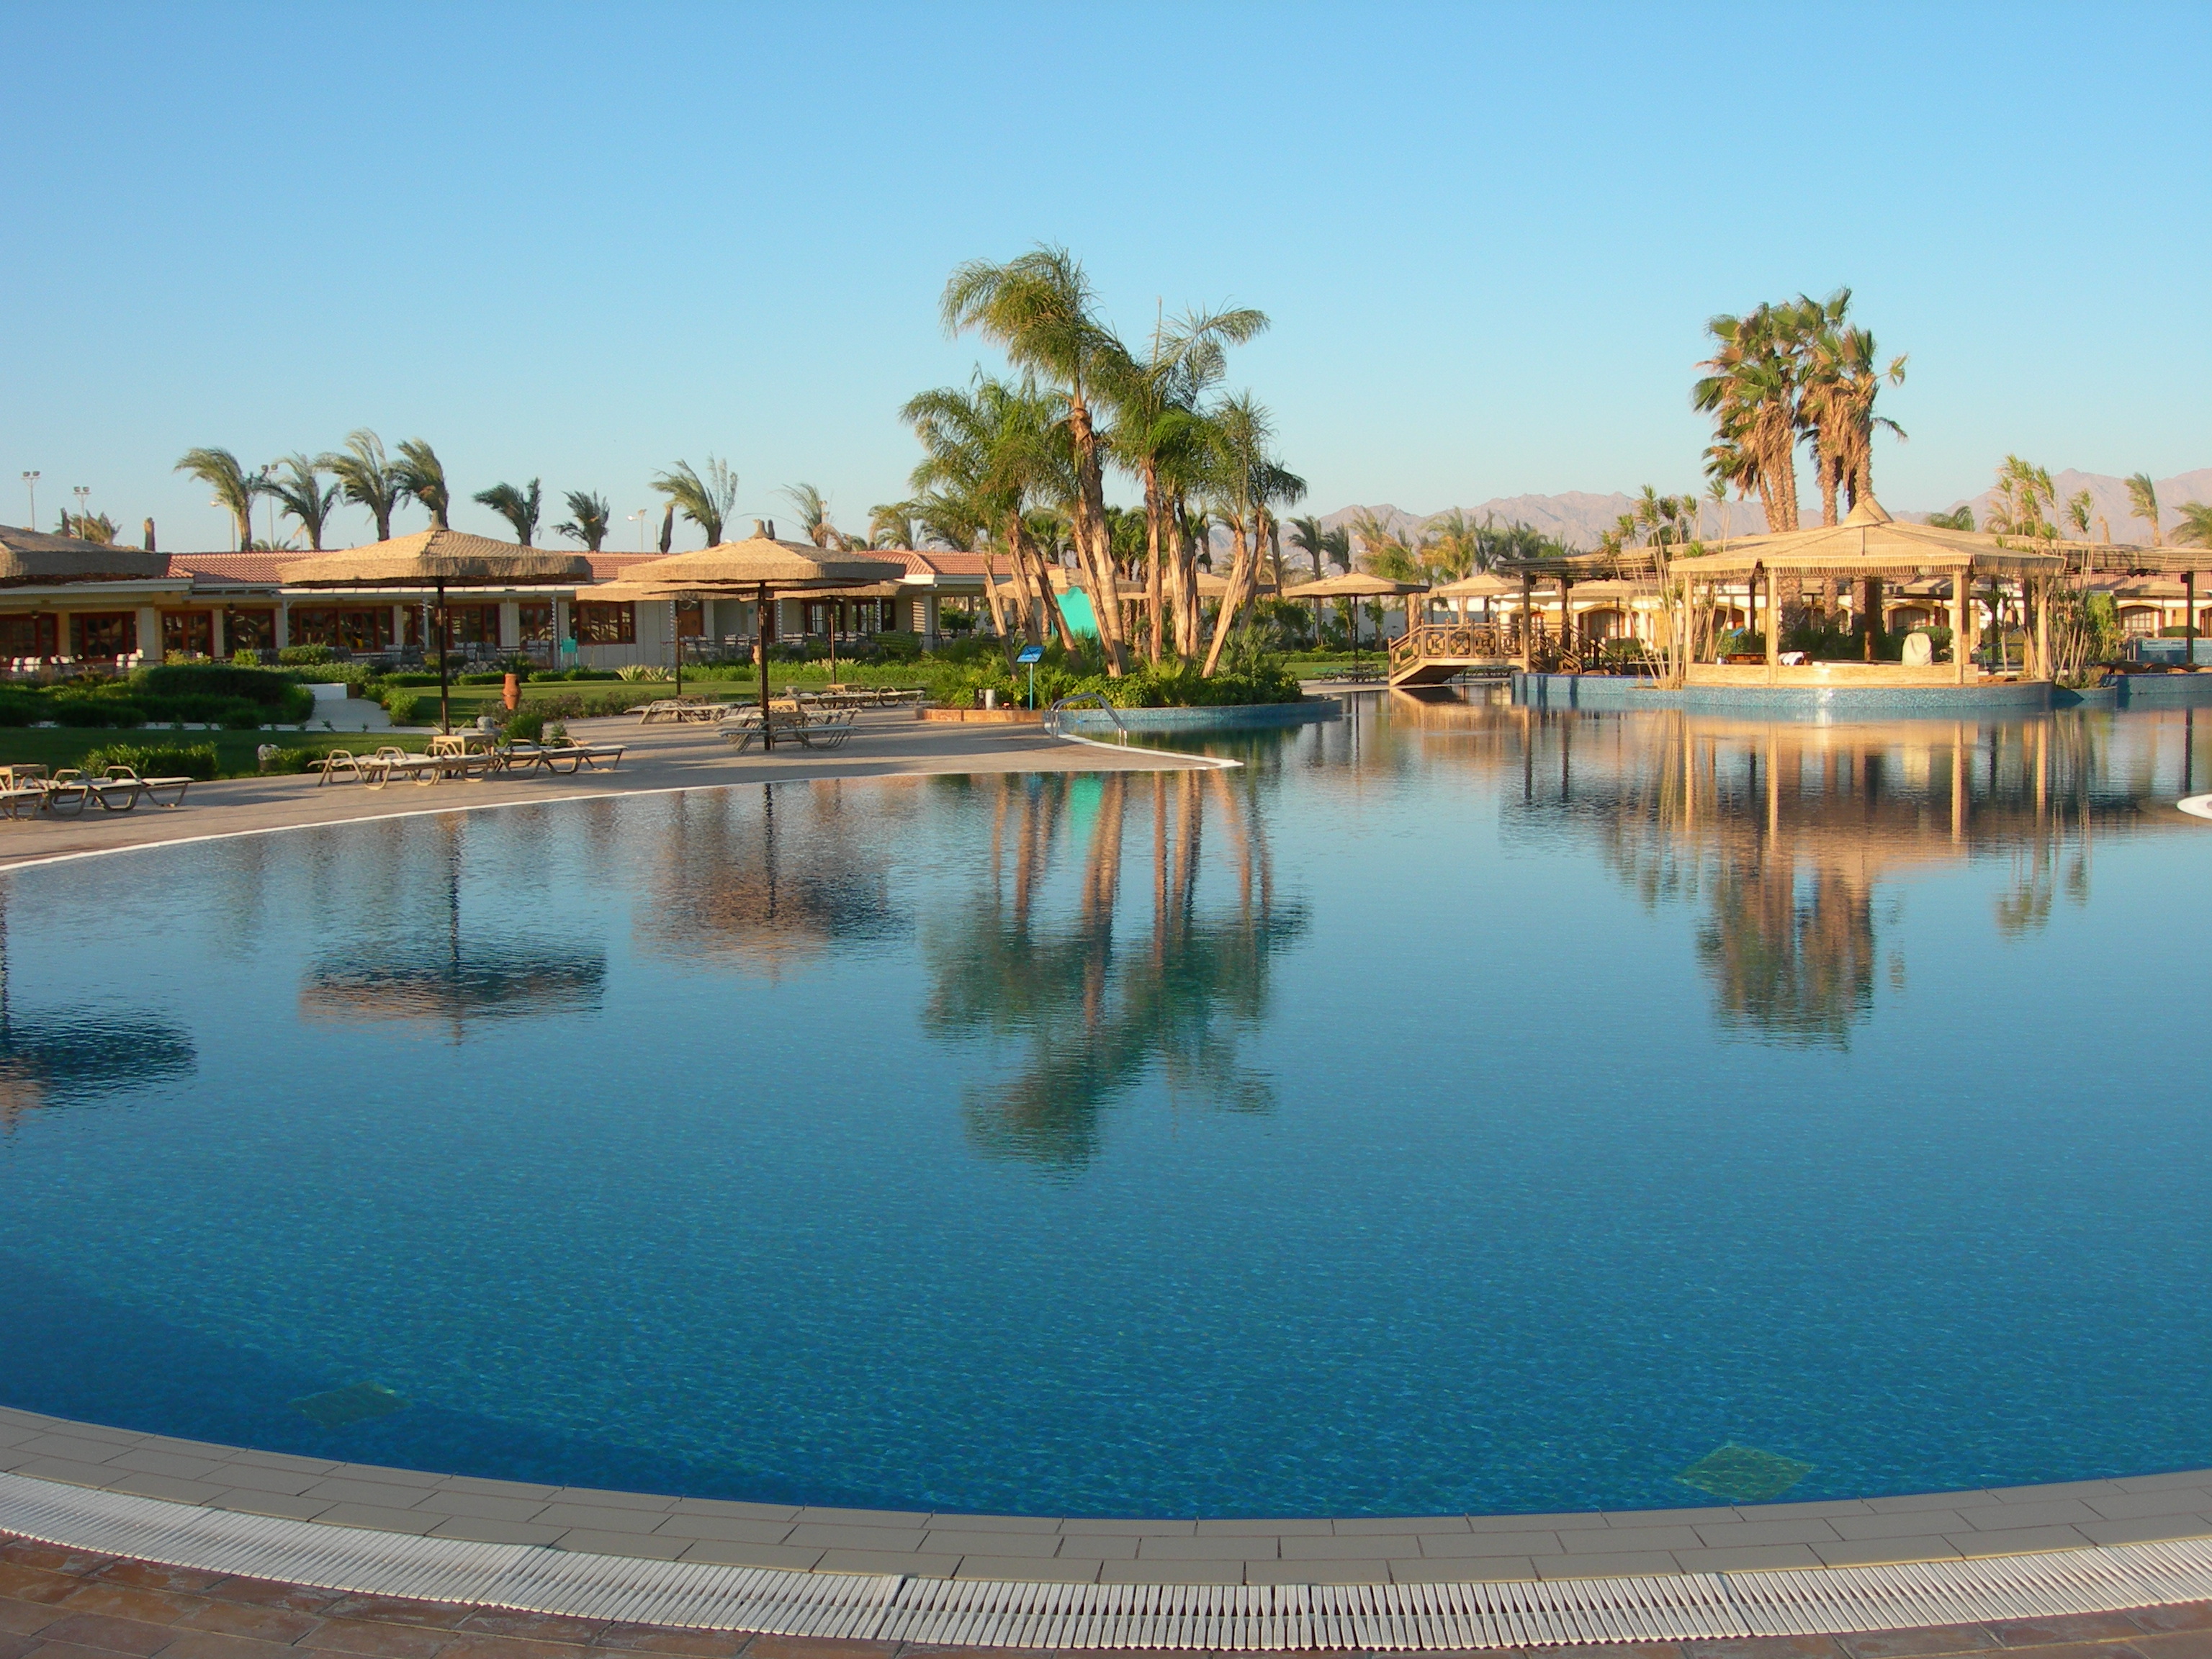
beach, sea, palace, vacation, travel, swimming pool, lagoon, bay, property, marina, nikon, leisure, egypt, resort, estate